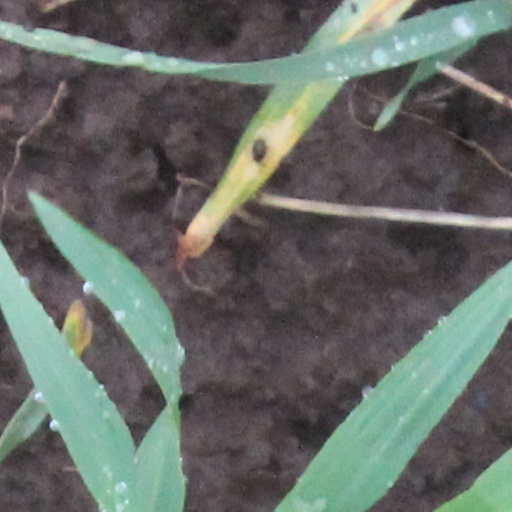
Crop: wheat